List of ghost towns by country

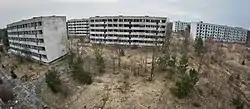
Pstrąże

According to the Institute for Research of Population and People at the Bulgarian Academy of Sciences (BAS), Bulgaria has over 500 ghost towns. Rapid rural decay since the fall of communism has seen a sharp decline in village populations, which the BAS says that without intervention, will lead to no more villages in Bulgaria by 2060.